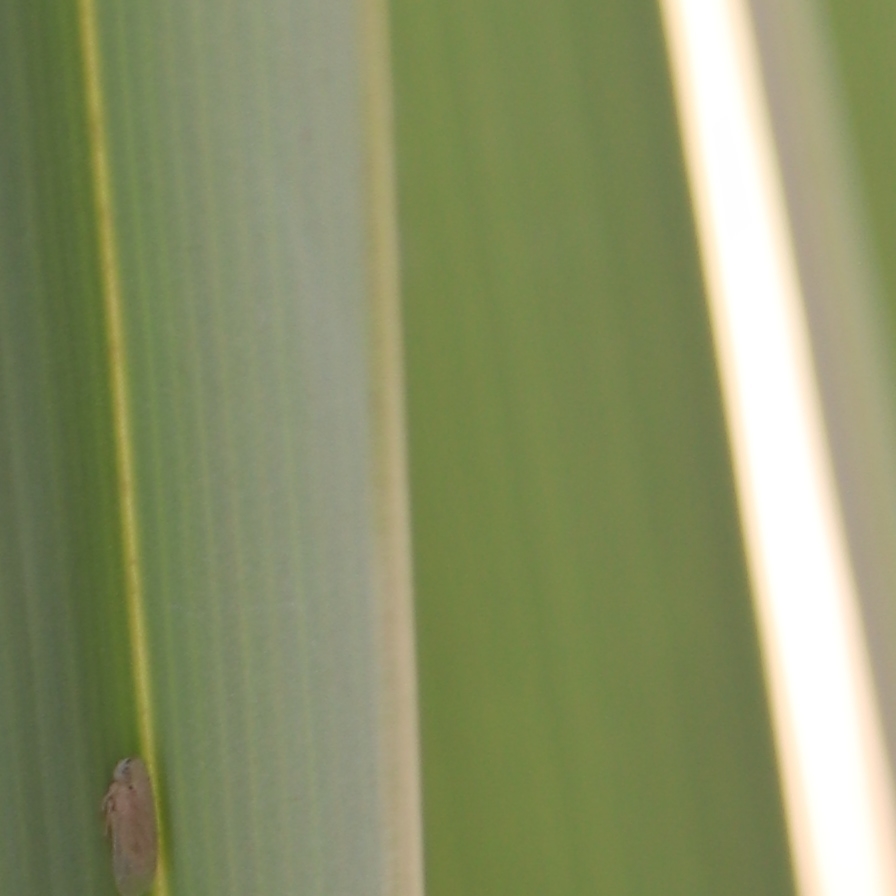
Label: Bug